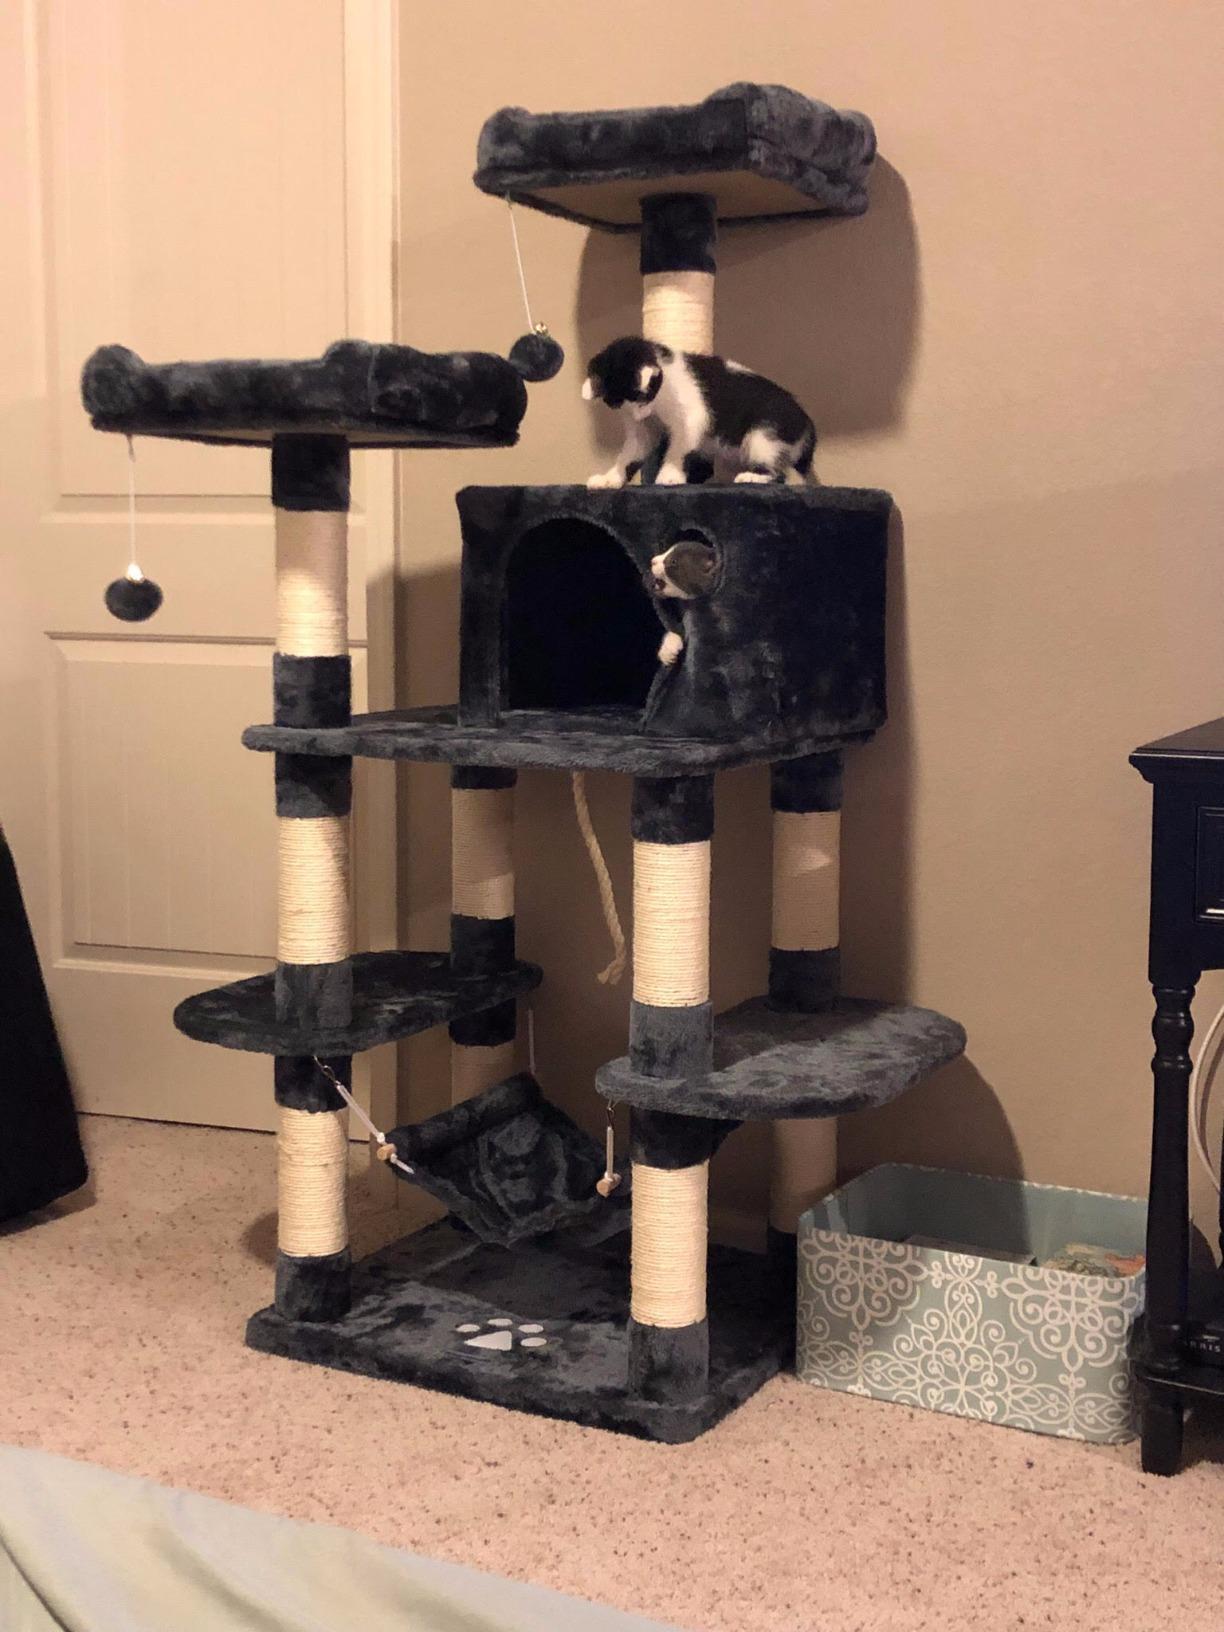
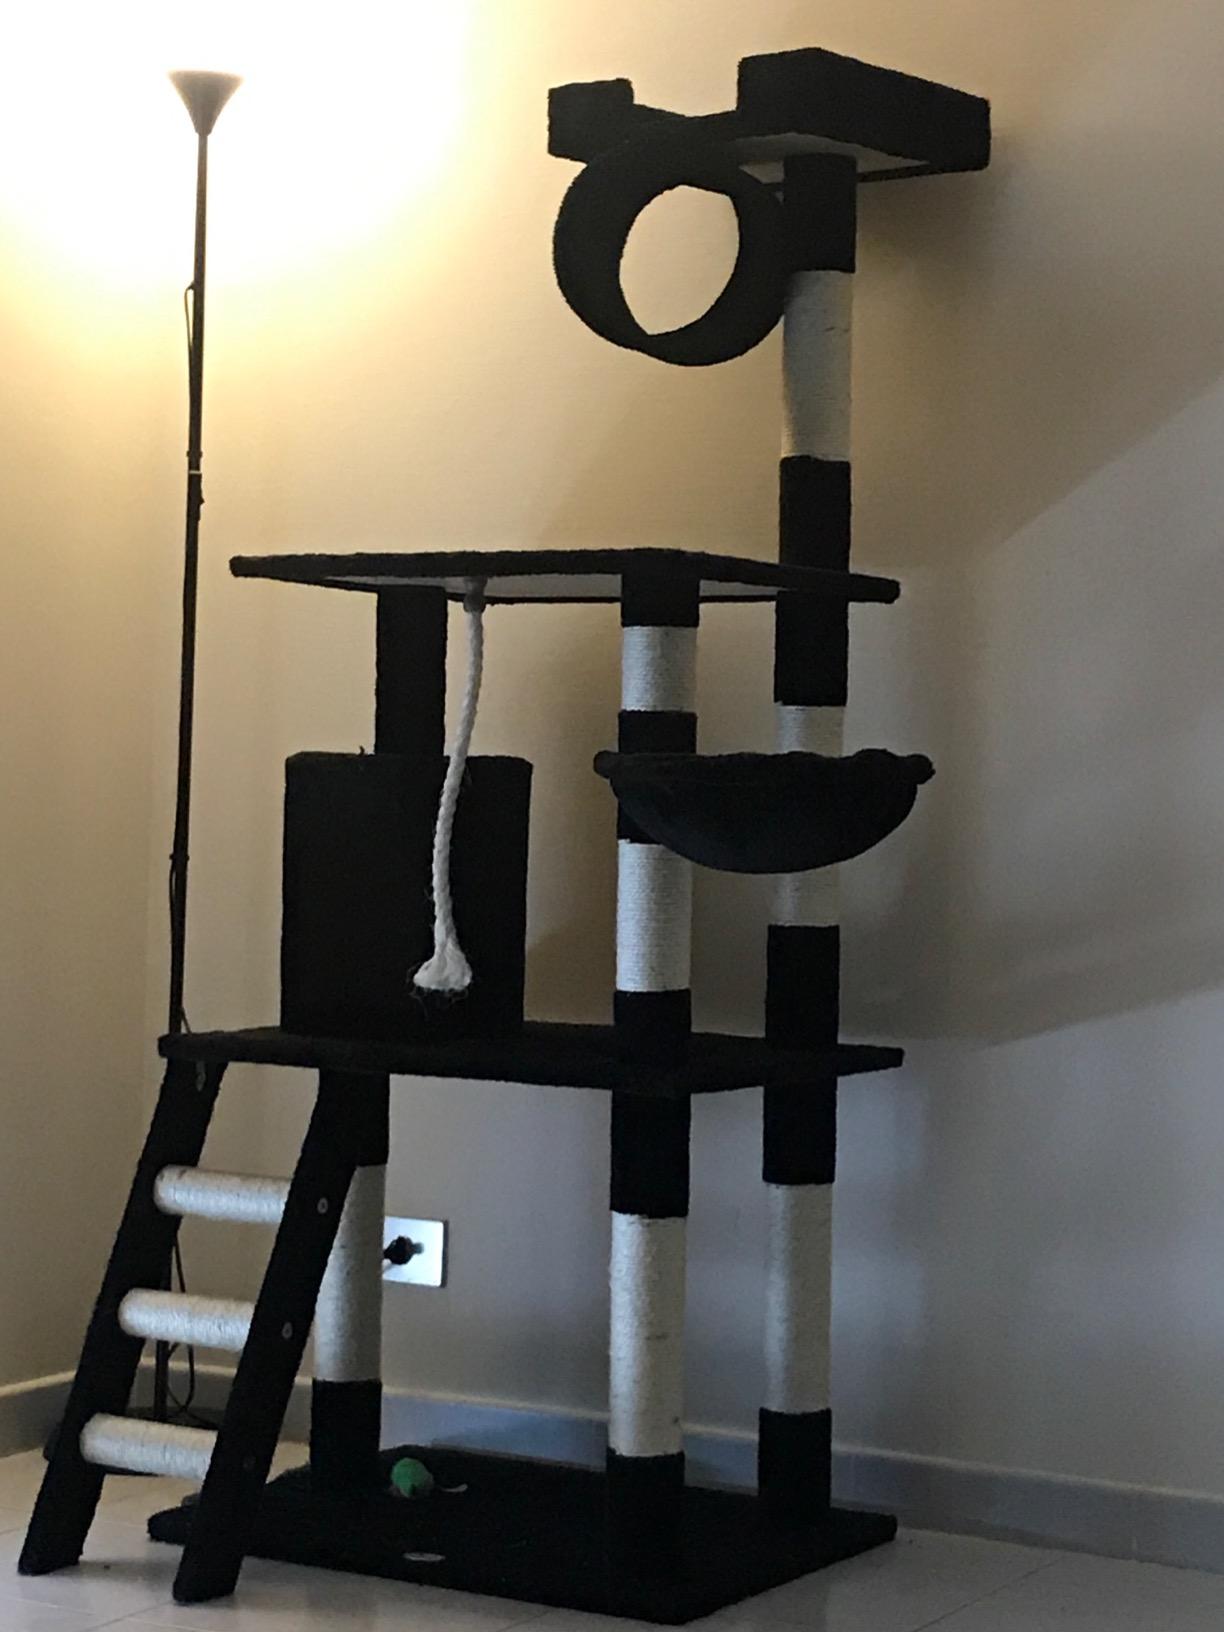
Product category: items_cat tree
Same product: no